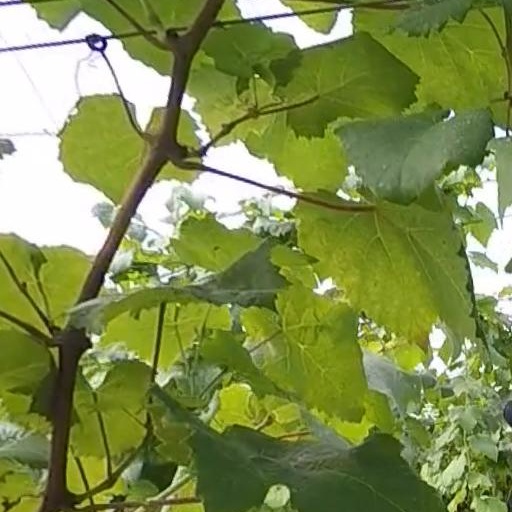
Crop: grape